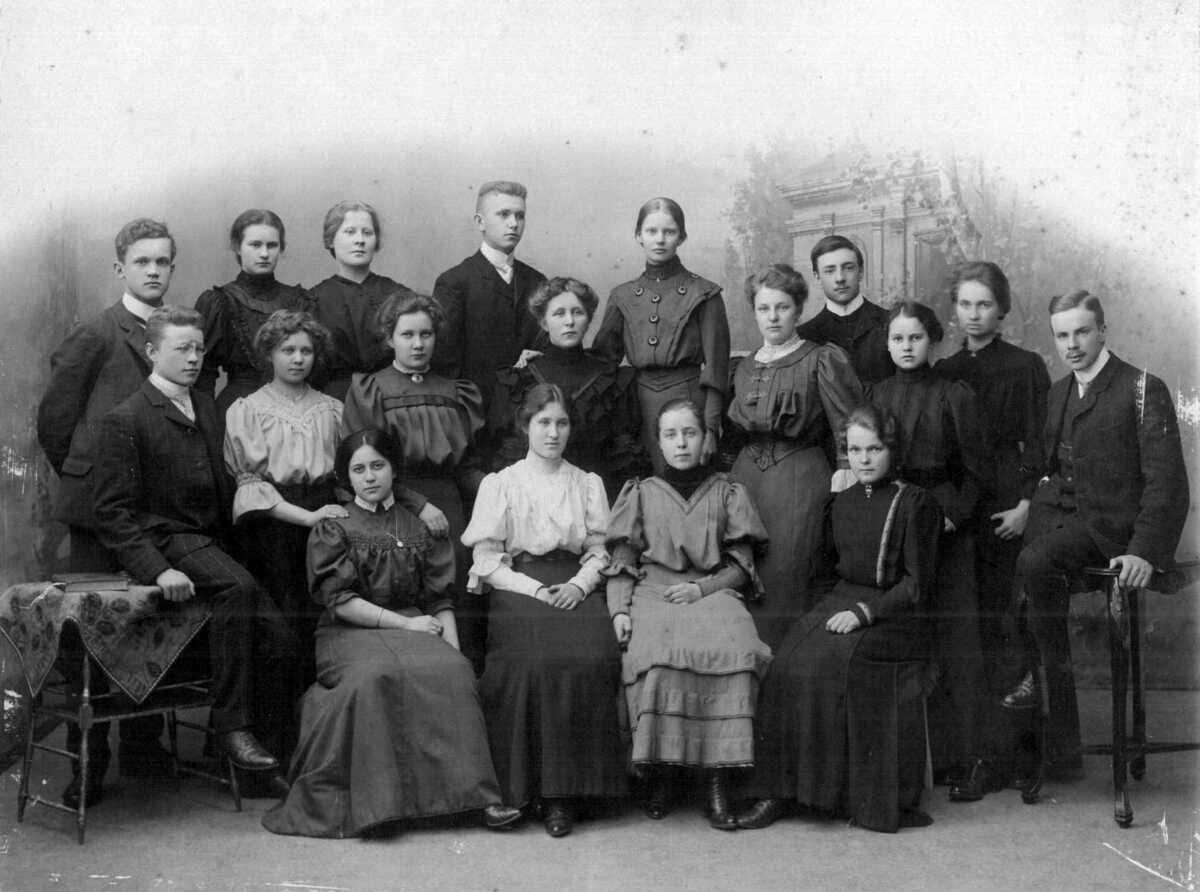
Uuden Yhteiskoulun ylioppilasluokka luokkakuvassa
sisällön kuvaus: Uuden Yhteiskoulun ylioppilasluokka luokkakuvassa.

Eturivissä vas. Oili Silventoinen-?, Laina Wilén (vuodesta 1907 Waltimo), Helmy Landgren-Tigerstedt.

2. rivissä vas. ? Heikinheimo, Helmi Heikkinen,           , ? Seppänen, Katri Langinkoski, Kerttu Piipponen-Stenius, Eric Liikander.

3. rivissä vas. Mikael Gummerus,          , Alma Marttila, Arvi Karvonen,        , Kalle Hagman. mustavalkoinen
Ajankohta: kuvausaika 1907
Paikka: Suomi, Uusimaa, Helsinki, Kruununhaka Helsinki, Kirkkokatu 12
Aiheet: Uusi Yhteiskoulu, koulut, koululaiset, vaatteet juhlavaatteet